Battle of Burton Bridge (1643)

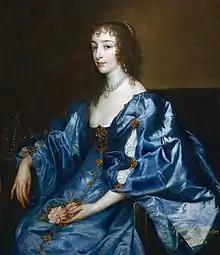
Queen Henrietta Maria

Having lost Burton, Gell feared an attack upon Derby and withdrew troops from Nottingham and Leicester to defend it. He was also able to secure supplies of 20 barrels of powder, 300 muskets, 60 carbines and 60 cases of pistols and an additional troop of horses, allowing him to arm his regiment fully for the first time. However, Derby was not attacked by the Queen's forces, who bypassed it and moved through Walsall, proceeding according to the King's instructions to avoid delays.